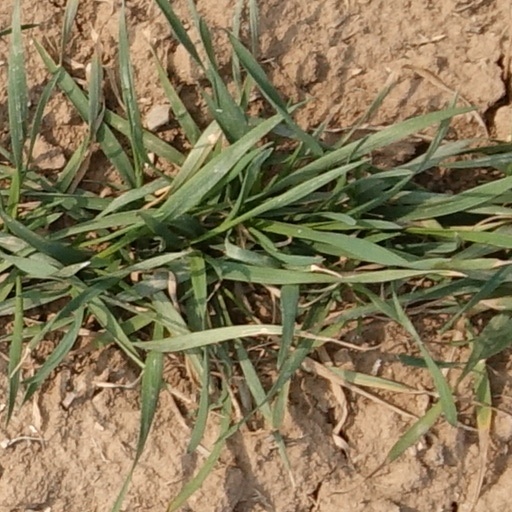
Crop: wheat